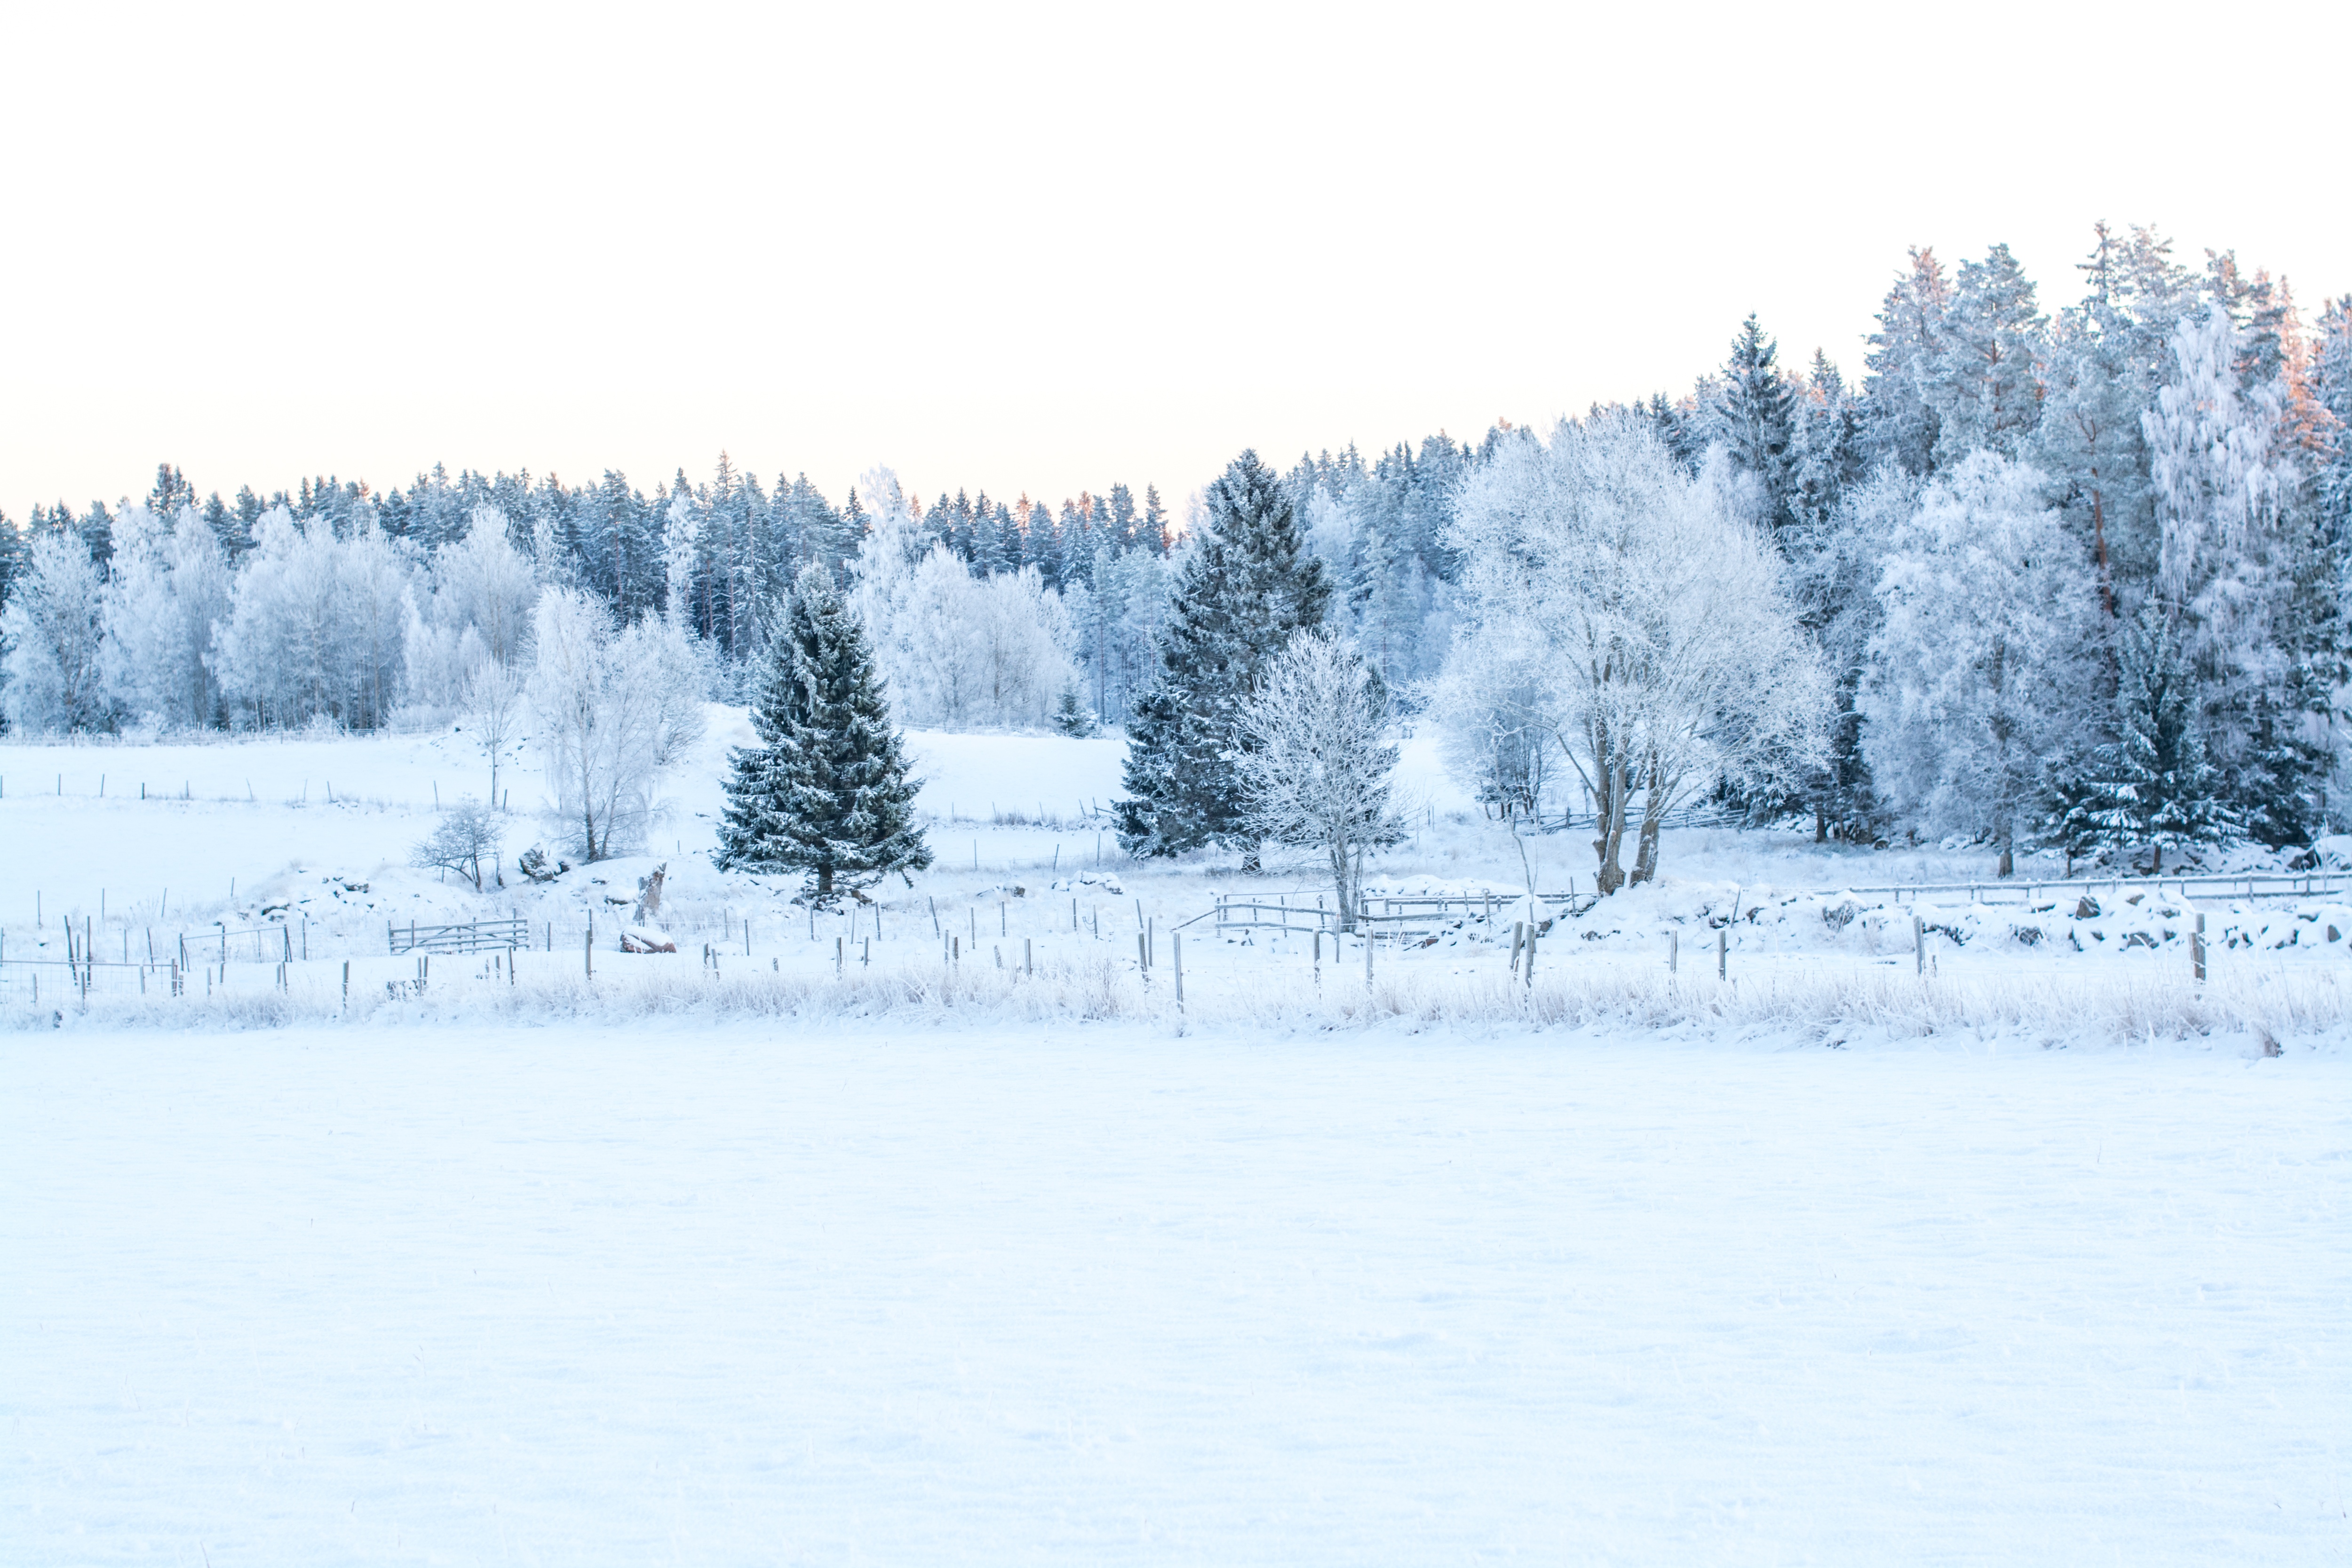
tree, snow, winter, frost, weather, fir, season, spruce, blizzard, piste, tundra, freezing, geological phenomenon, winter storm